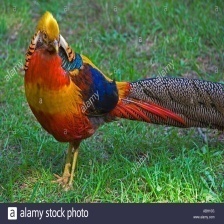
Species: GOLDEN PHEASANT
Scientific name: CHRYSOLOPHUS PICTUS